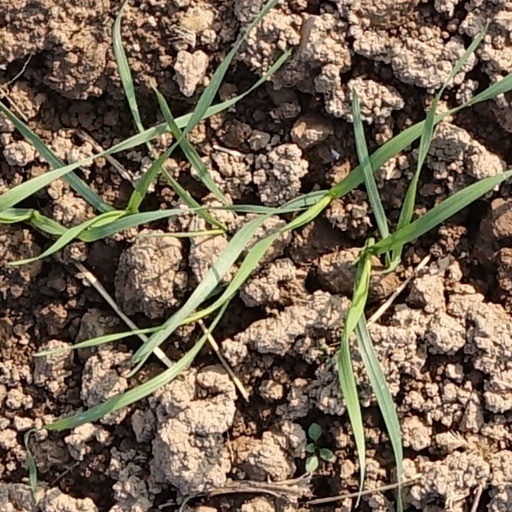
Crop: wheat